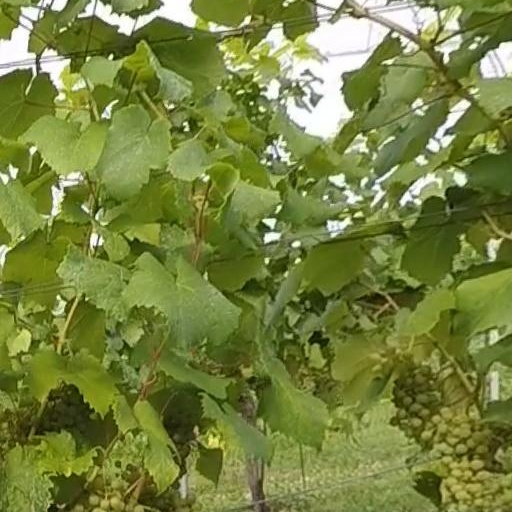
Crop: grape